Vardan Ghazaryan

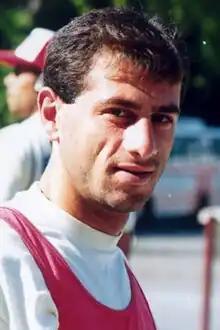

Vardan Martun Ghazaryan (born 1 December 1969) is a football coach and former player.